Ottoman Aviation Squadrons

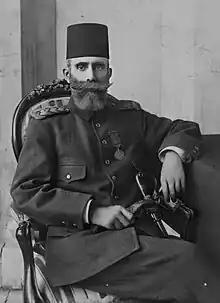
Mahmud Shevket Pasha was instrumental in founding the Ottoman Aviation Squadrons

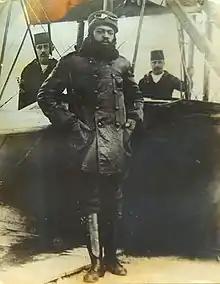
Ahmet Ali Çelikten, an Afro Turk, was the first black aviator in history.

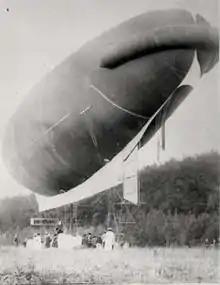
Yeşilköy Air Base in 1911

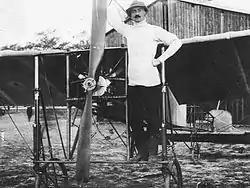
Mehmet Fesa Evrensev (Fesa Bey), 1911

On 2 December 1909, Louis Blériot and the Belgian pilot Baron Pierre de Caters performed the first flight demonstration in the Ottoman Empire.